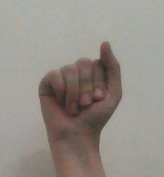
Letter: saad